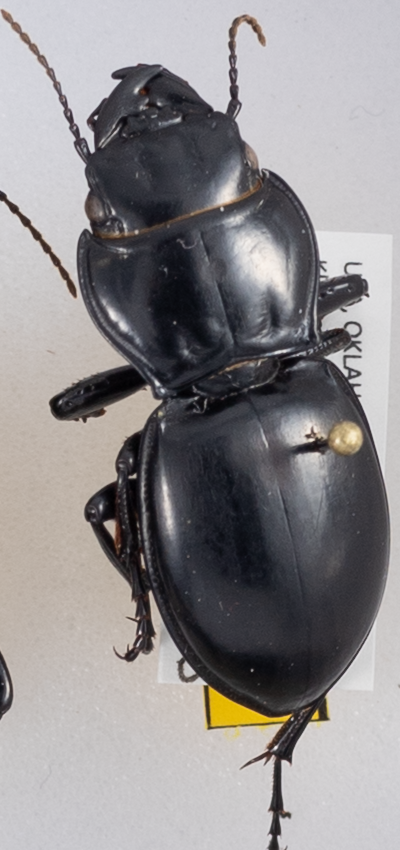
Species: Pasimachus californicus
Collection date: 2015-06-23
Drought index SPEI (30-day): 0.482
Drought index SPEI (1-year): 0.728
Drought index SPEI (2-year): -0.728